Calvin Coolidge

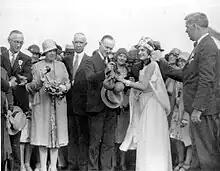
Coolidge receiving grapefruit at the Florida Orange Festival, 1930

In 1925, Coolidge appointed one justice to the Supreme Court of the United States, Harlan F. Stone. Stone was Coolidge's fellow Amherst alumnus, a Wall Street lawyer and conservative Republican. In 1924, Stone was serving as the dean of Columbia Law School when Coolidge appointed him to be attorney general to restore the reputation tarnished by Harding's attorney general, Harry M. Daugherty.